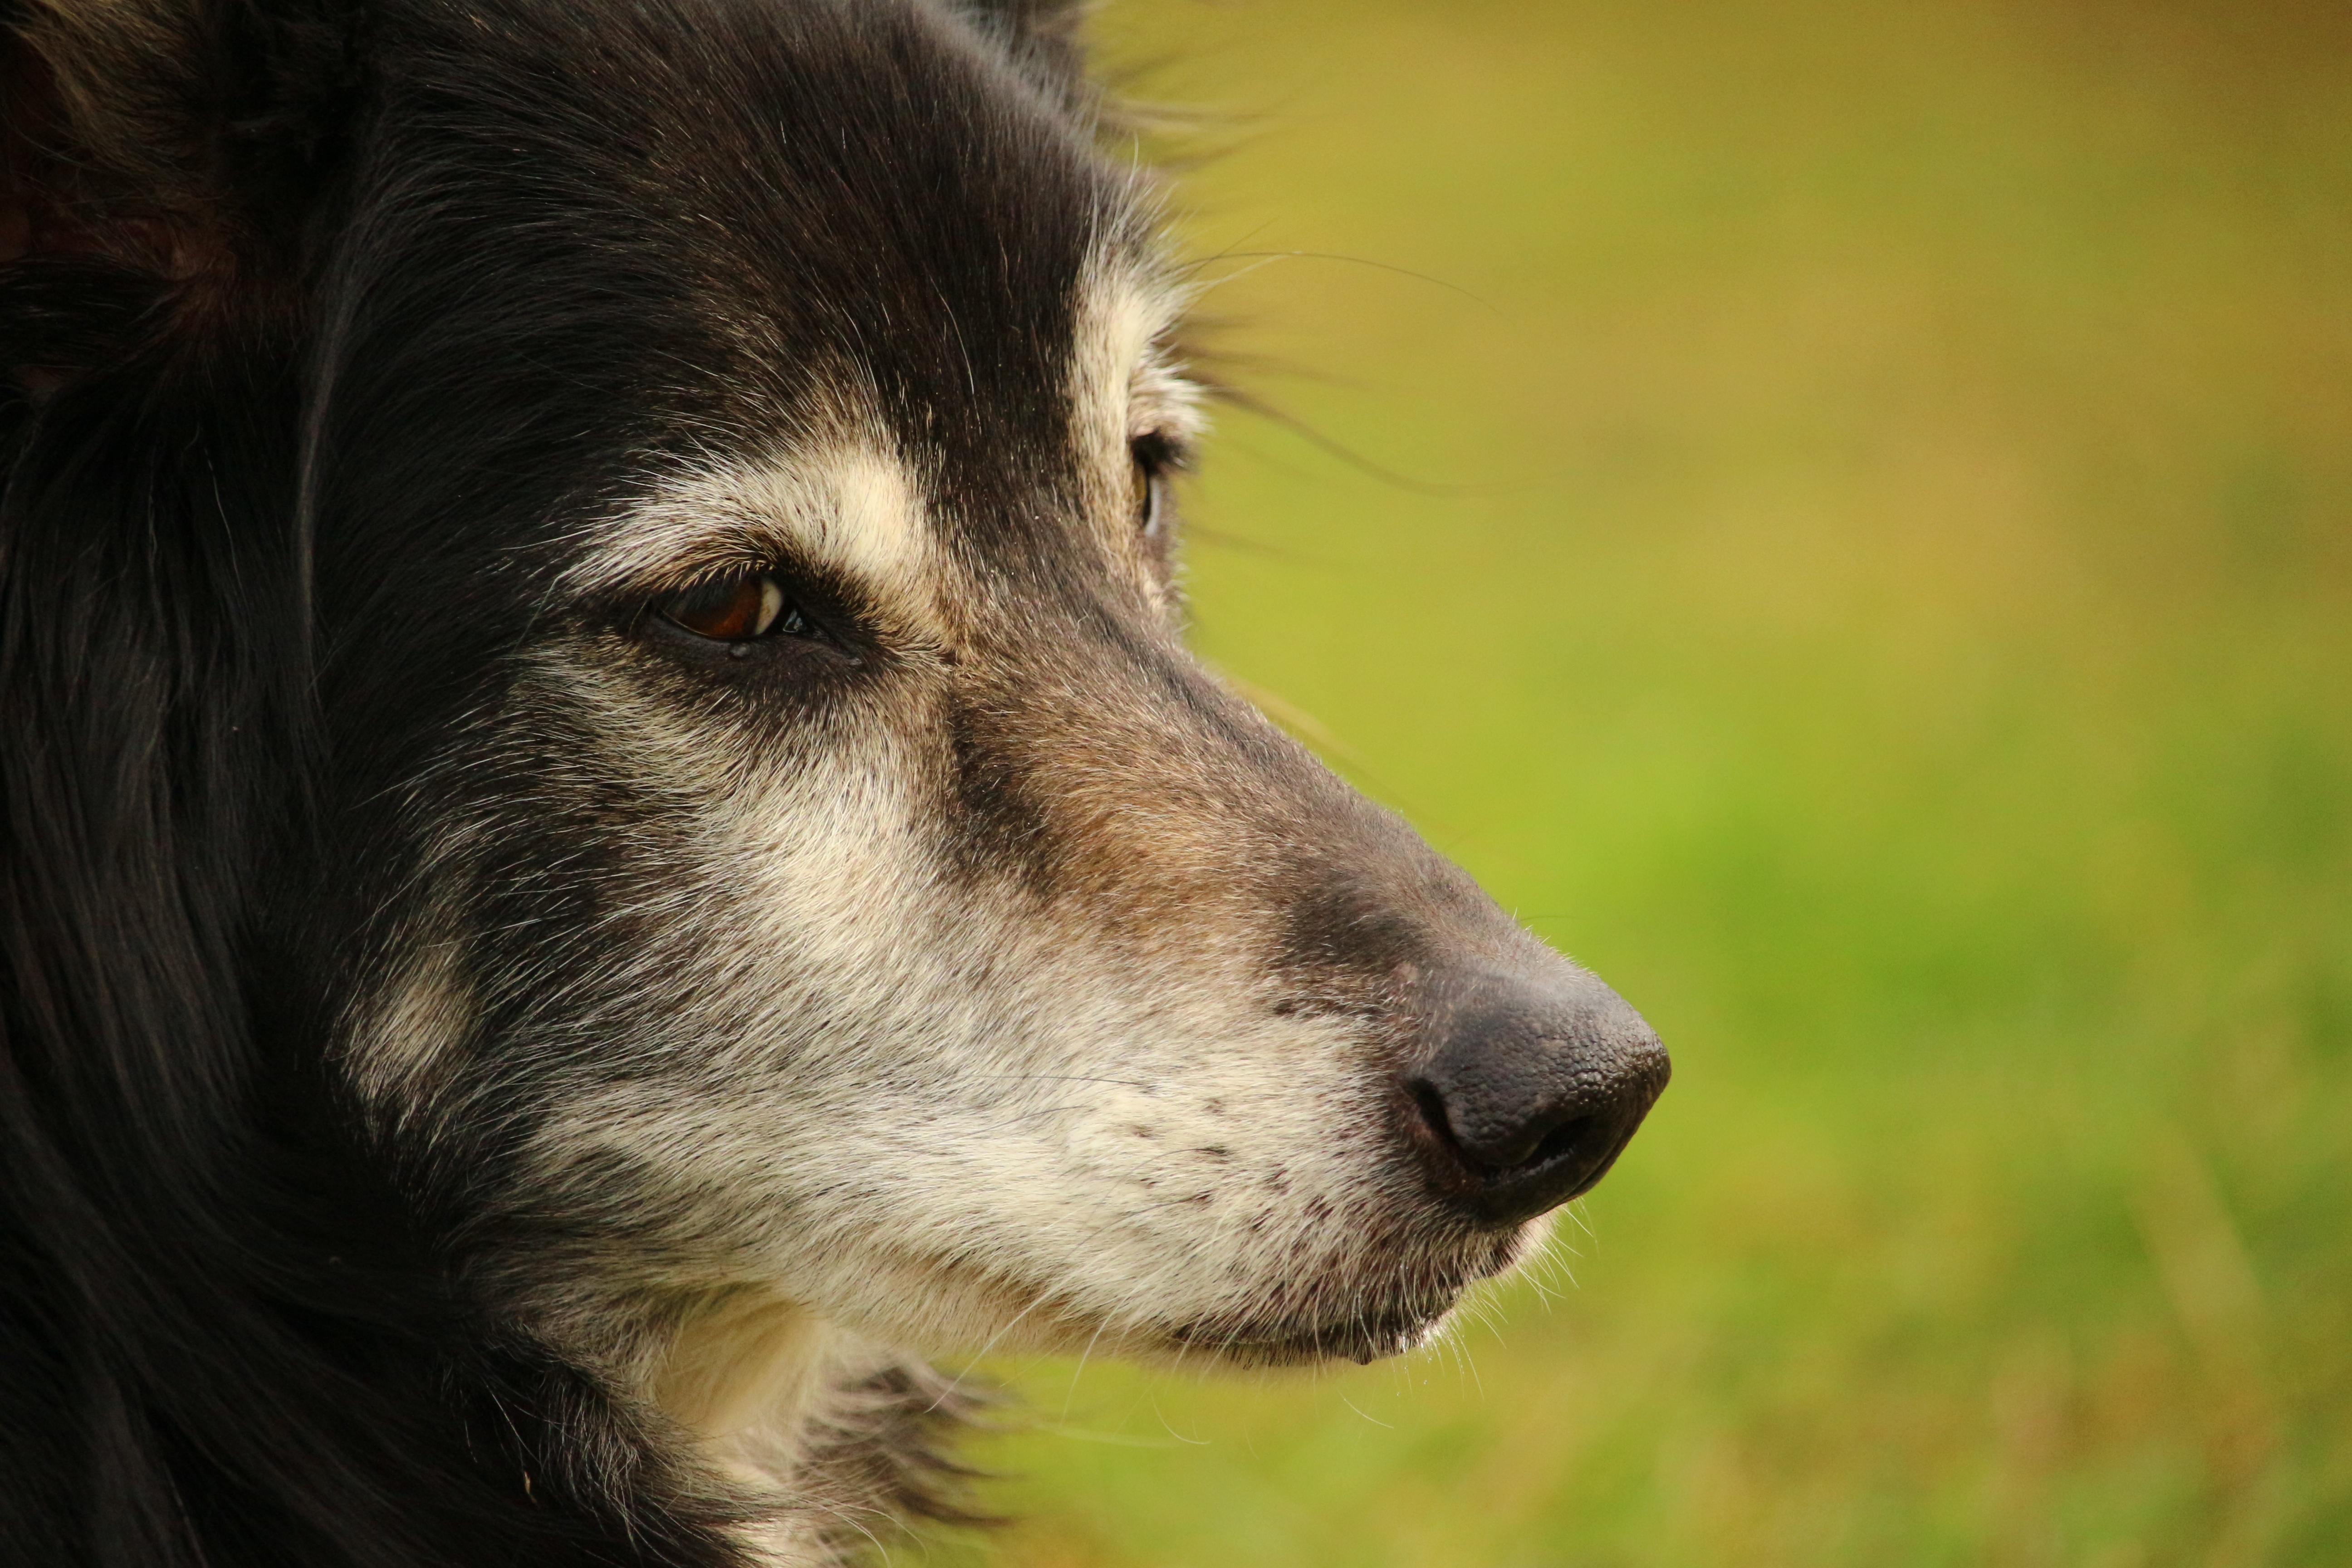
puppy, dog, collie, pet, mammal, border collie, vertebrate, border, dog breed, british sheepdog, purebred dog, herding dog, dog like mammal, wolfdog, dog breed group